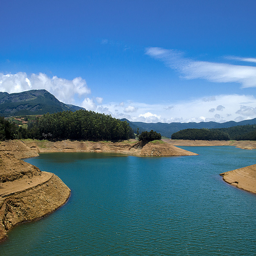
geographical feature category is one of the most popular attractions